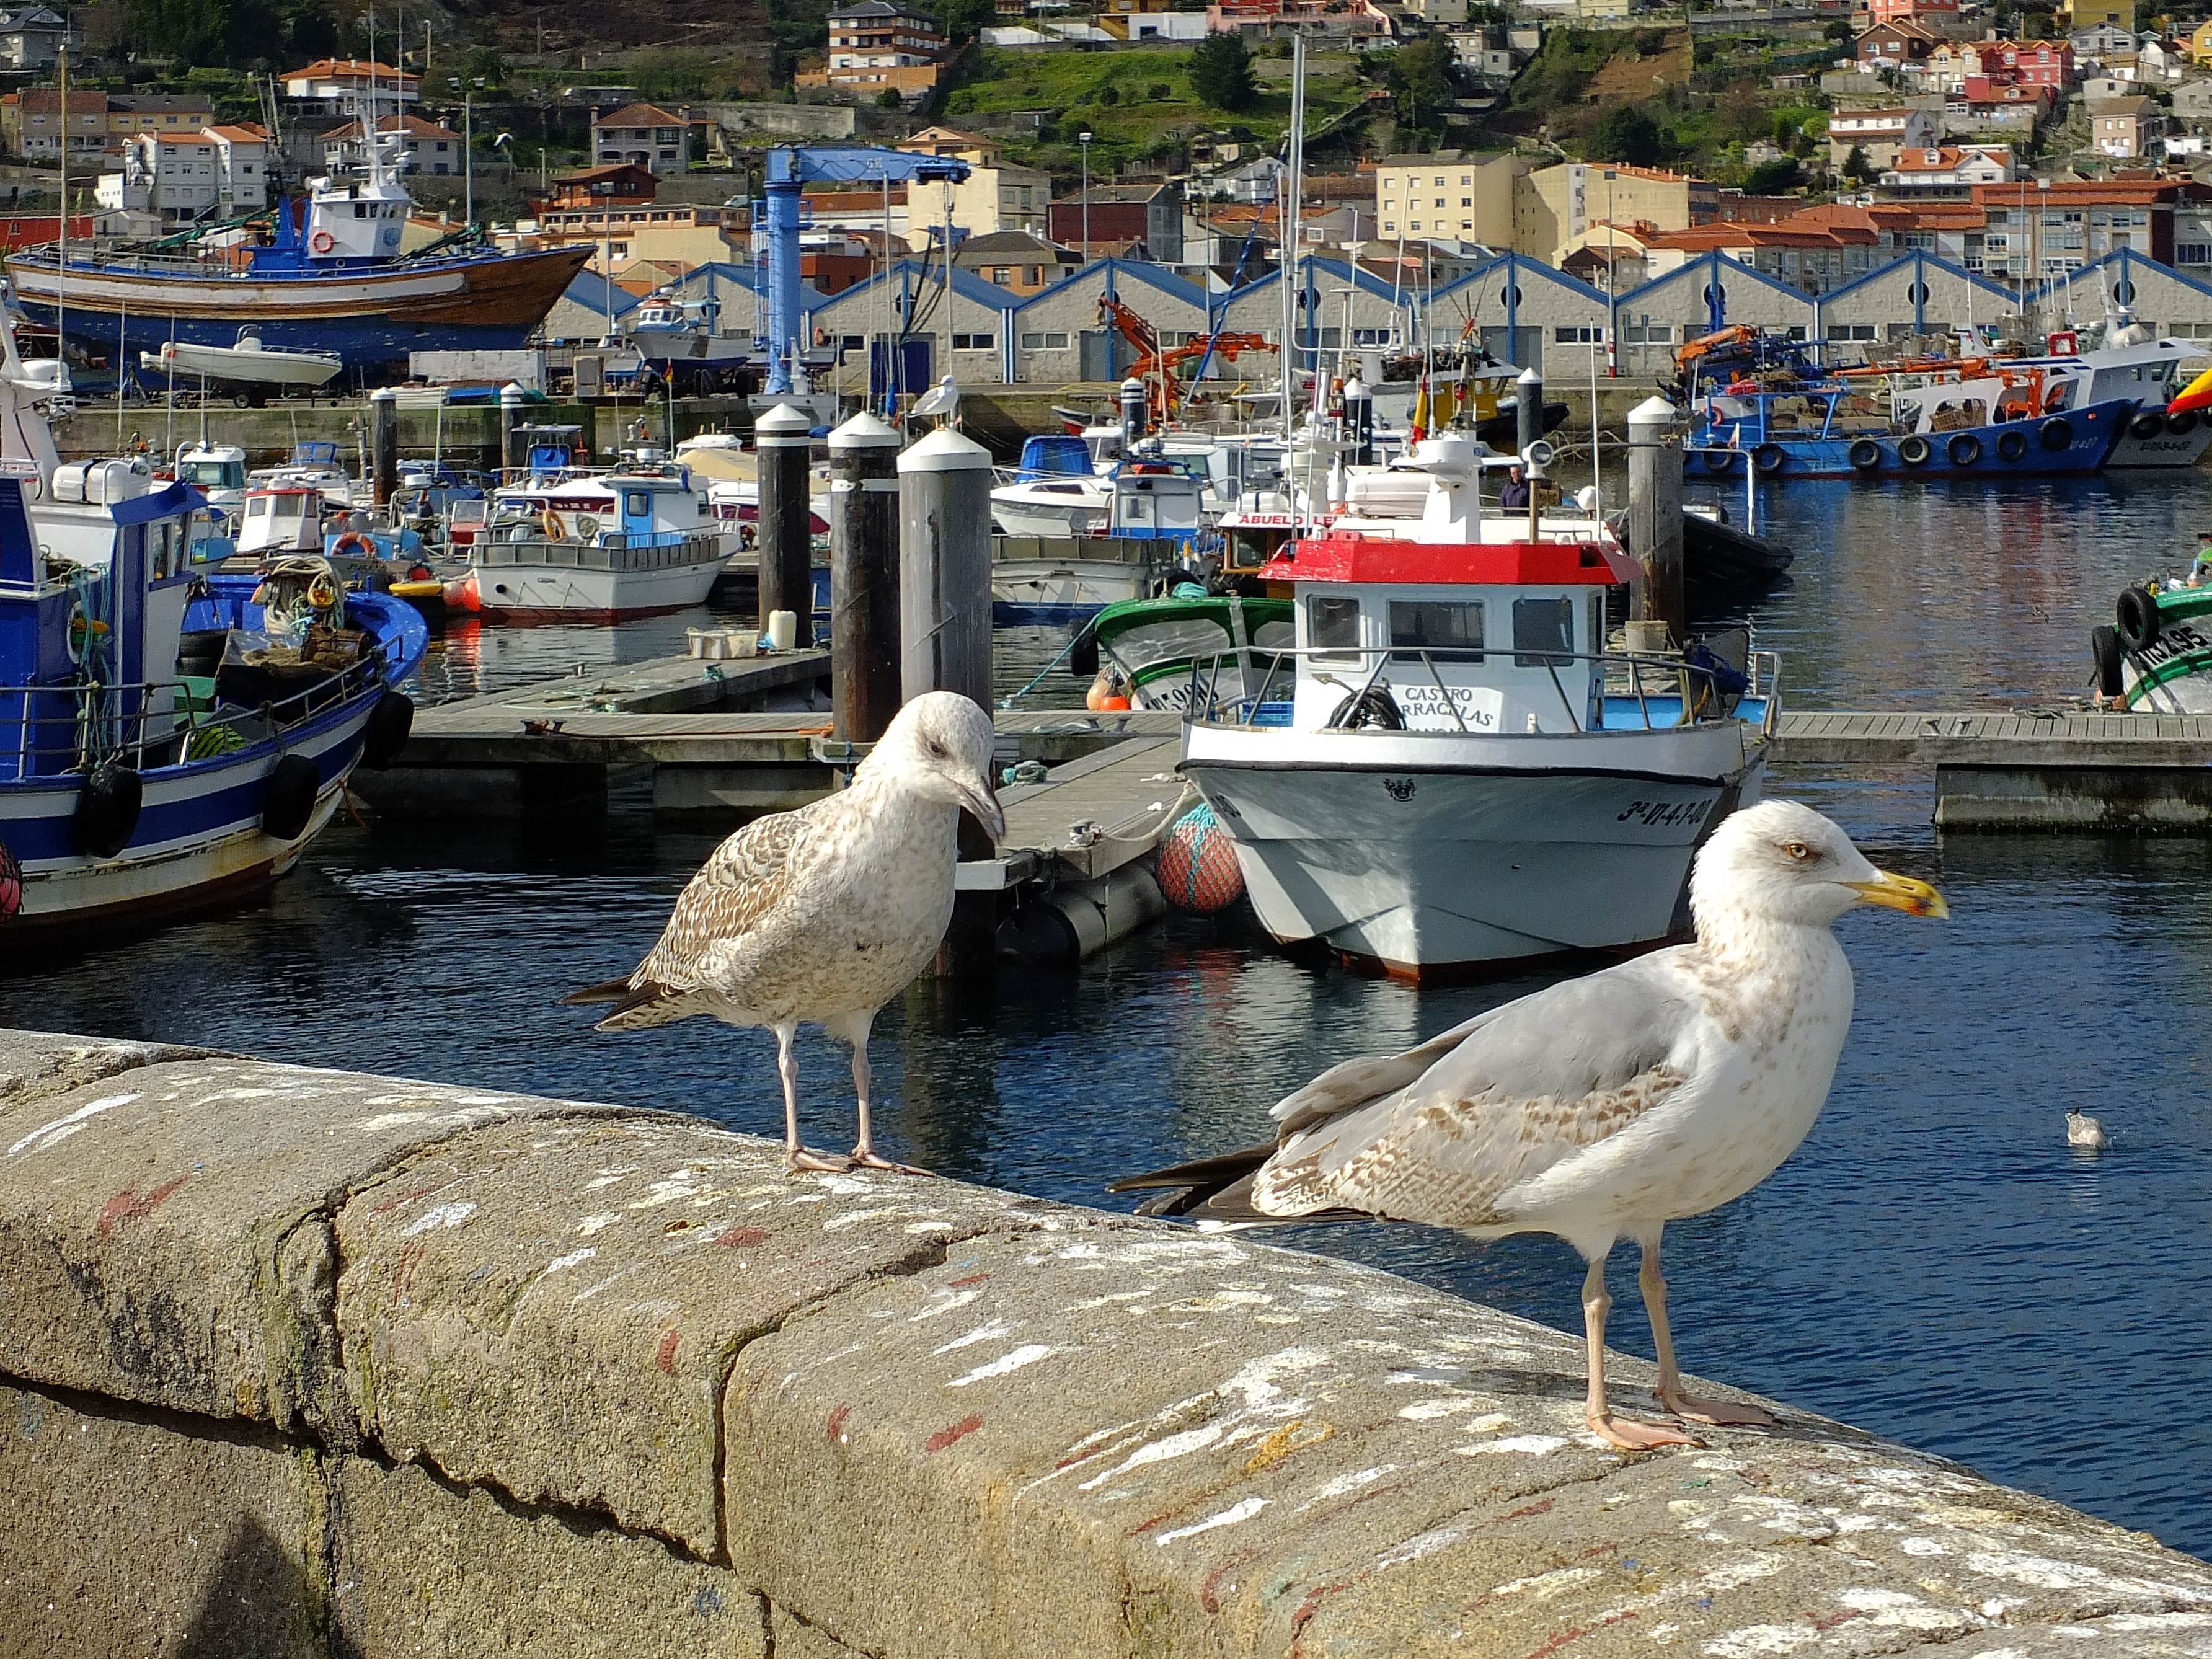
landscape, sea, coast, bird, seabird, gull, spain, espaa, galicia, pontevedra, paisajes, ggl1, gaby1, pontevedragaliciaespaa, fujifilmxs1, charadriiformes